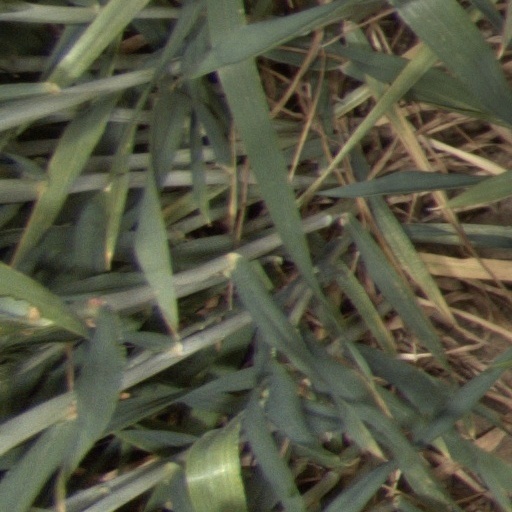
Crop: wheat